Smart highway

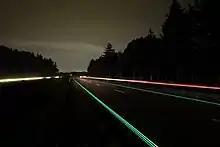
"Glowing Lines", Studio Roosegaarde

The "Smart Highway" concept developed by Studio Roosegaarde and the infrastructure management group Heijmans in the Netherlands incorporated photo-luminescent paint for road markings, which absorb light during the day then glow for a period up to 10 hours. In its first design, the "Glowing Lines" charge during the daytime and glows for several hours at night to create a positive highway experience and increase safety. In April 2014, a pilot stretch of highway in Brabant, Netherlands was officially opened, demonstrating the technology. After two weeks, the paint had stopped glowing due to damage from moisture.